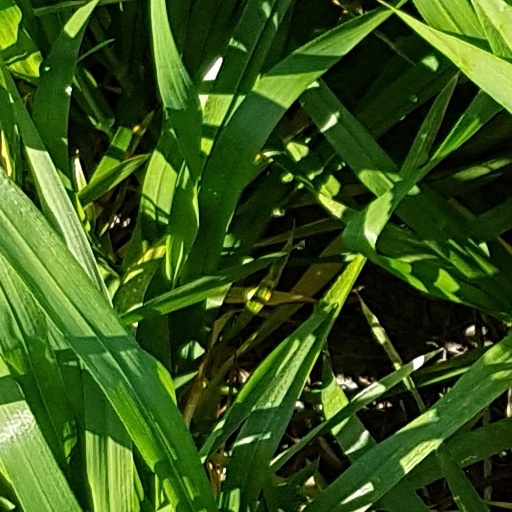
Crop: wheat